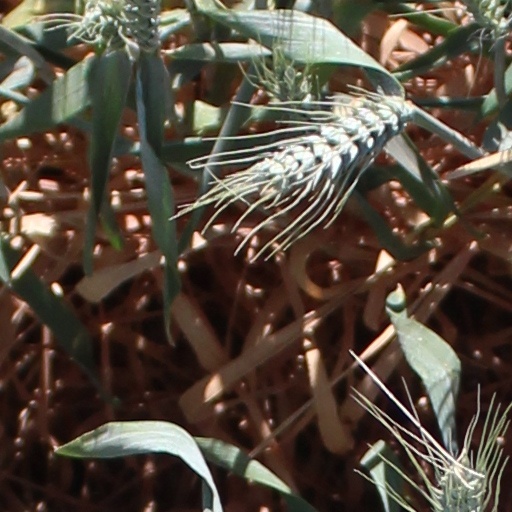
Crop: wheat